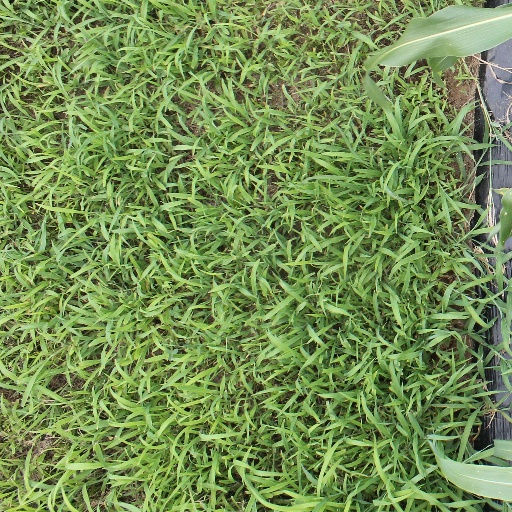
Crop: sorghum